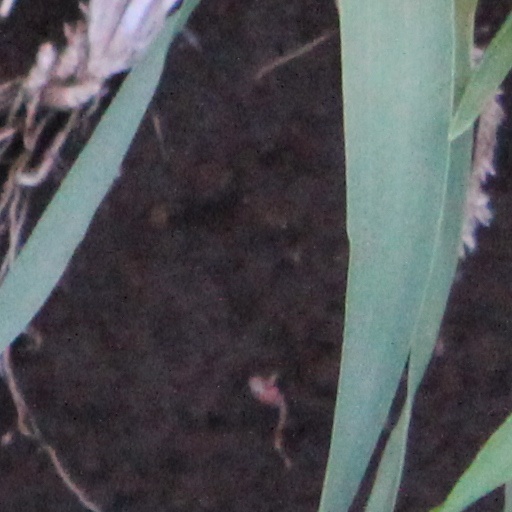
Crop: wheat